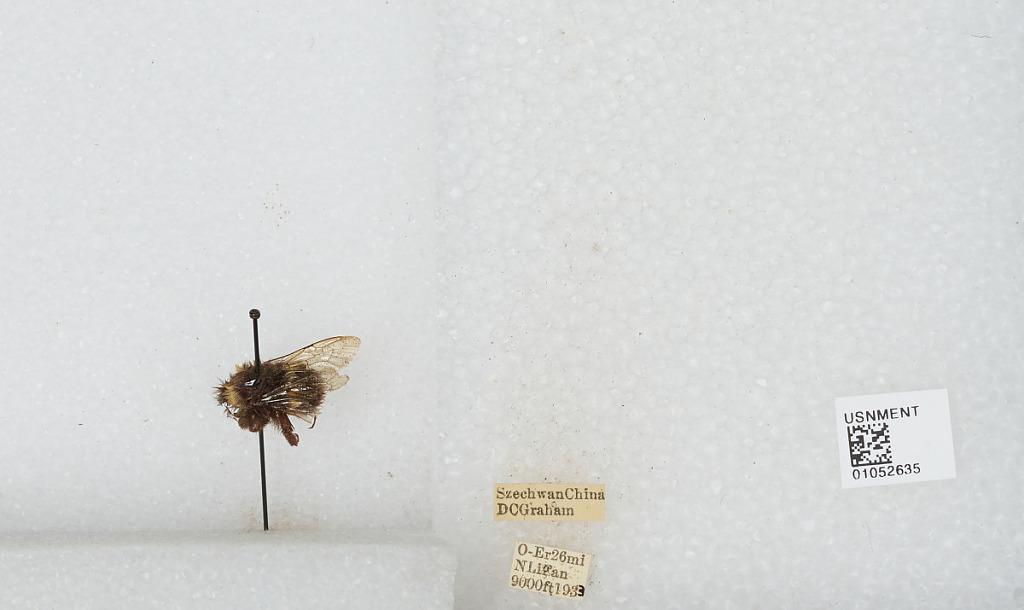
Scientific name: Bombus sp.
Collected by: D. Graham
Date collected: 1933--
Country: China
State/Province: Sichuan
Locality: O-Er 26 miles North Li Fan